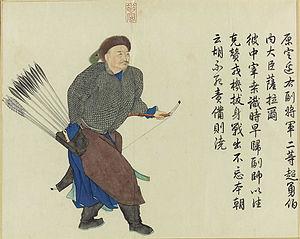
Saral — sous l'empereur Qianlong.